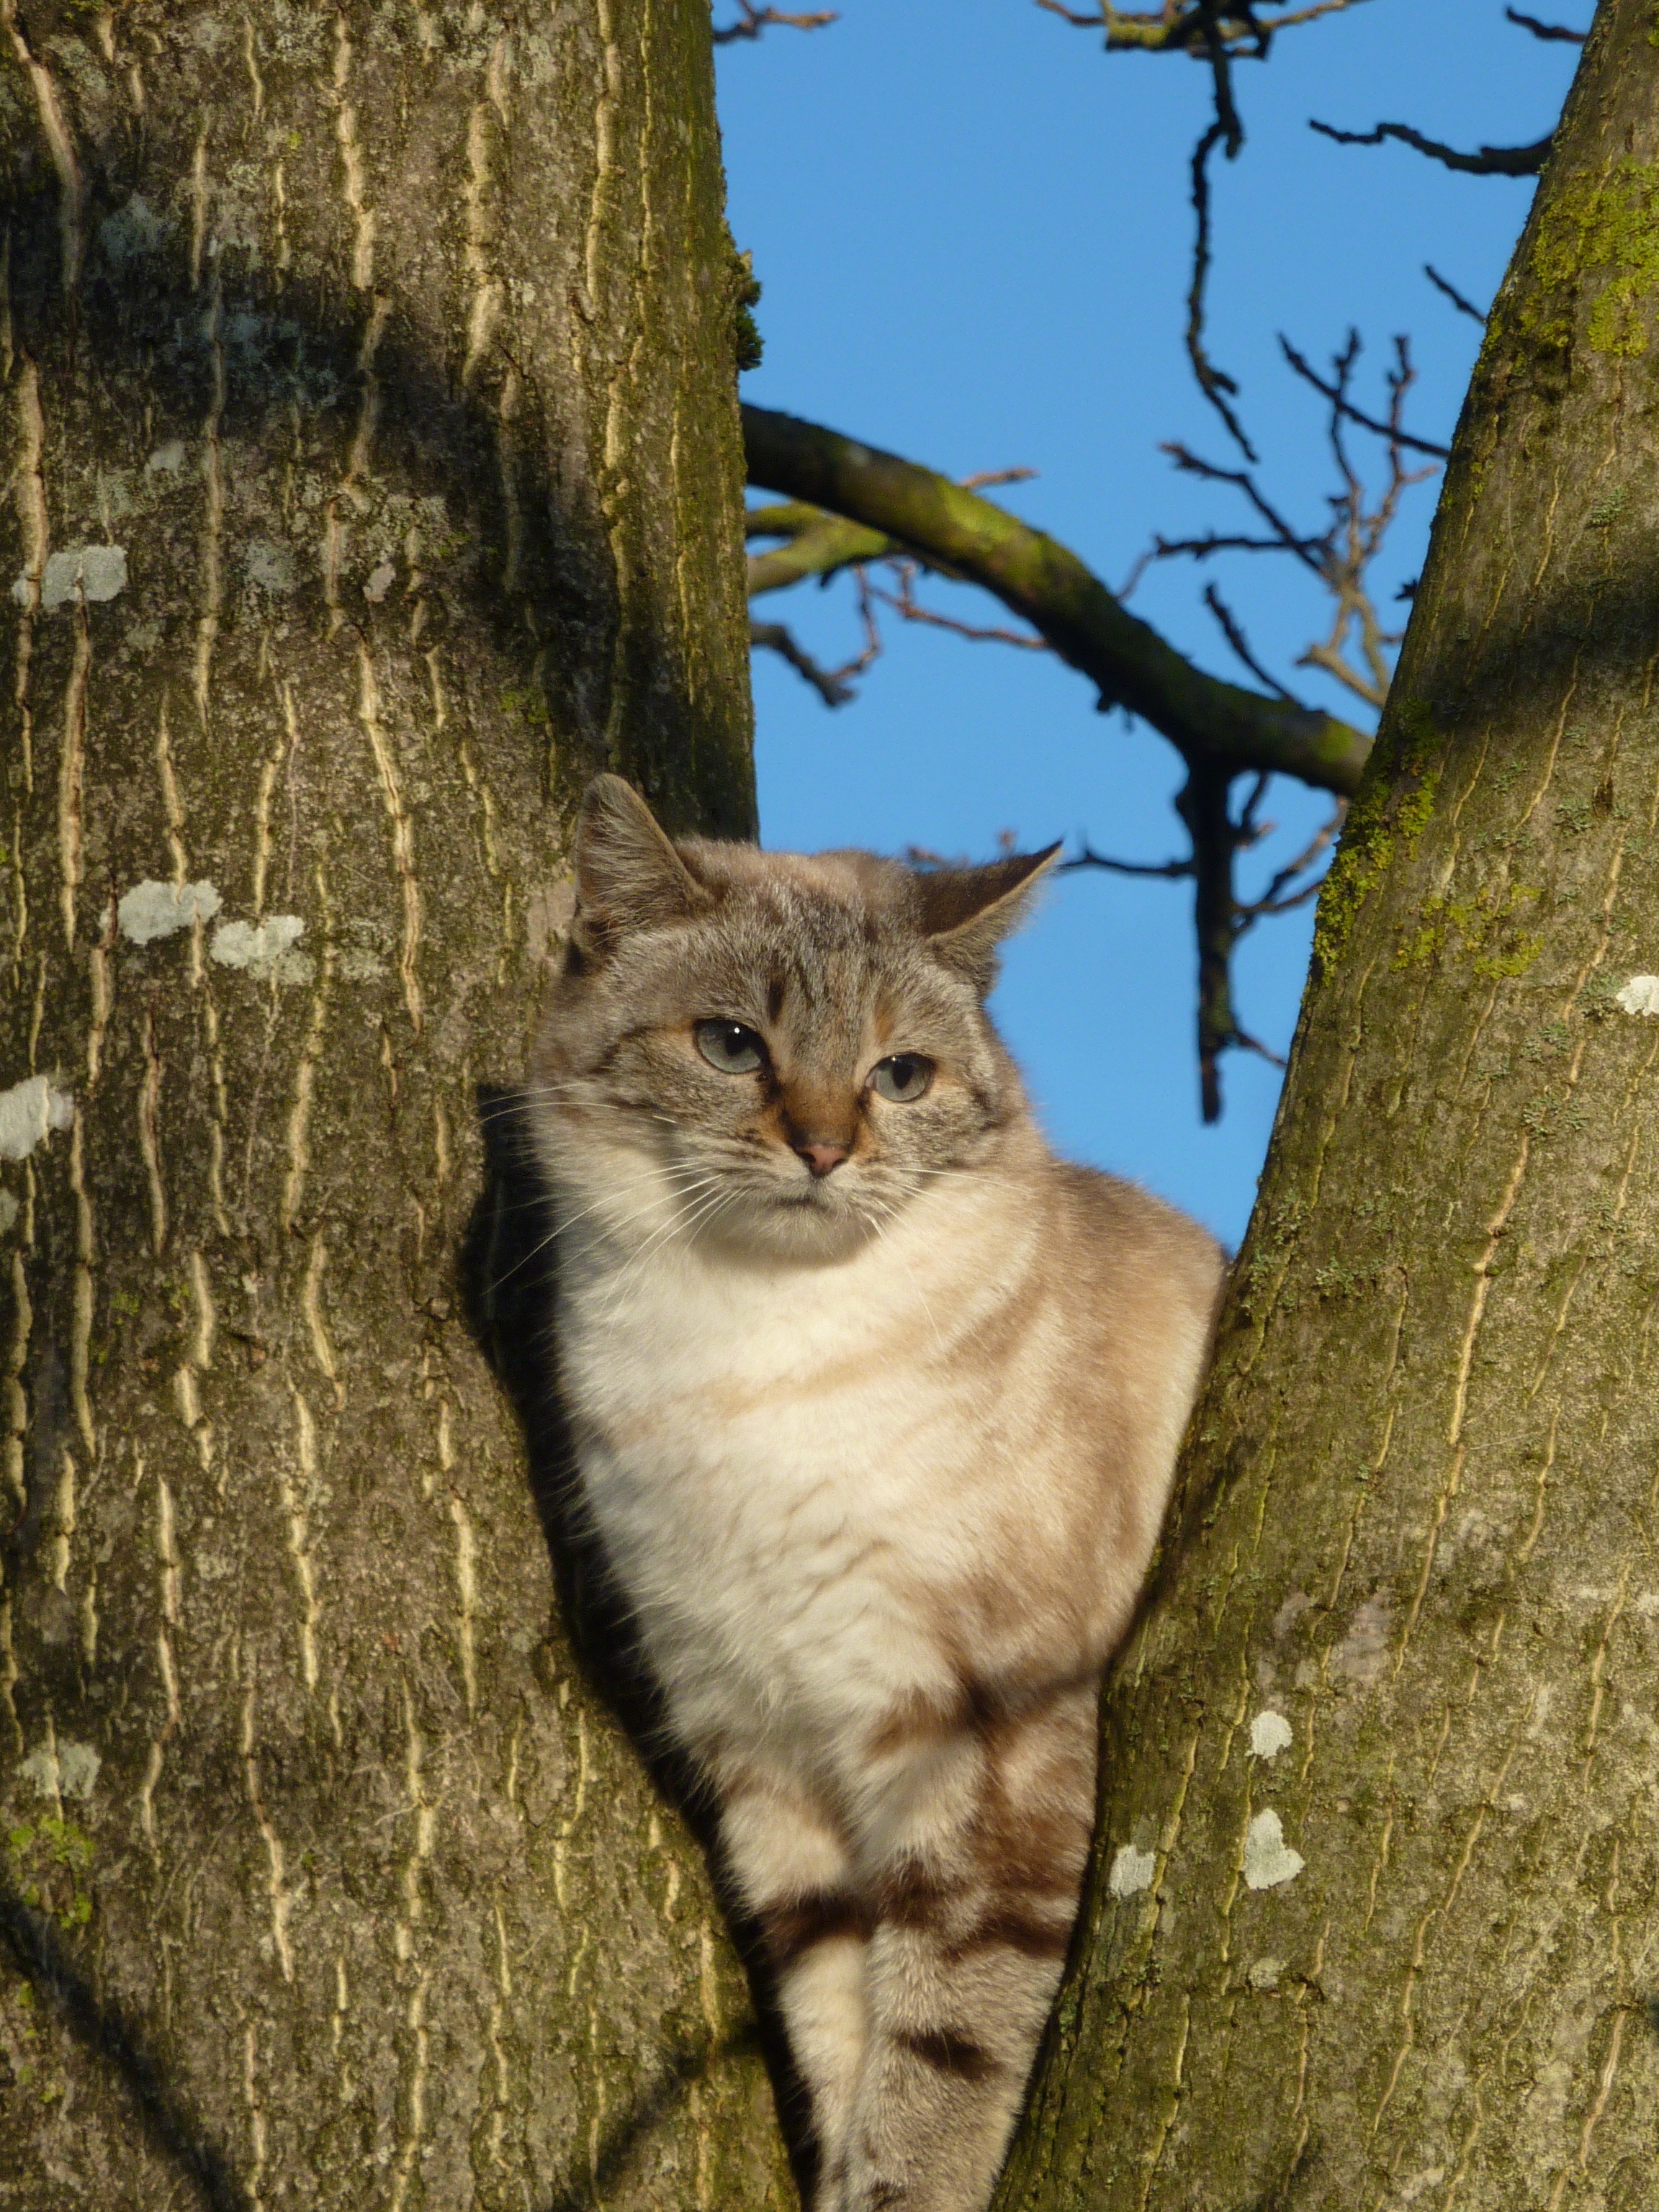
tree, nature, animal, wildlife, wild, pet, cat, mammal, fauna, whiskers, vertebrate, tabby cat, outdoores, on the tree, wild cat, small to medium sized cats, cat like mammal